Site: brandenburg
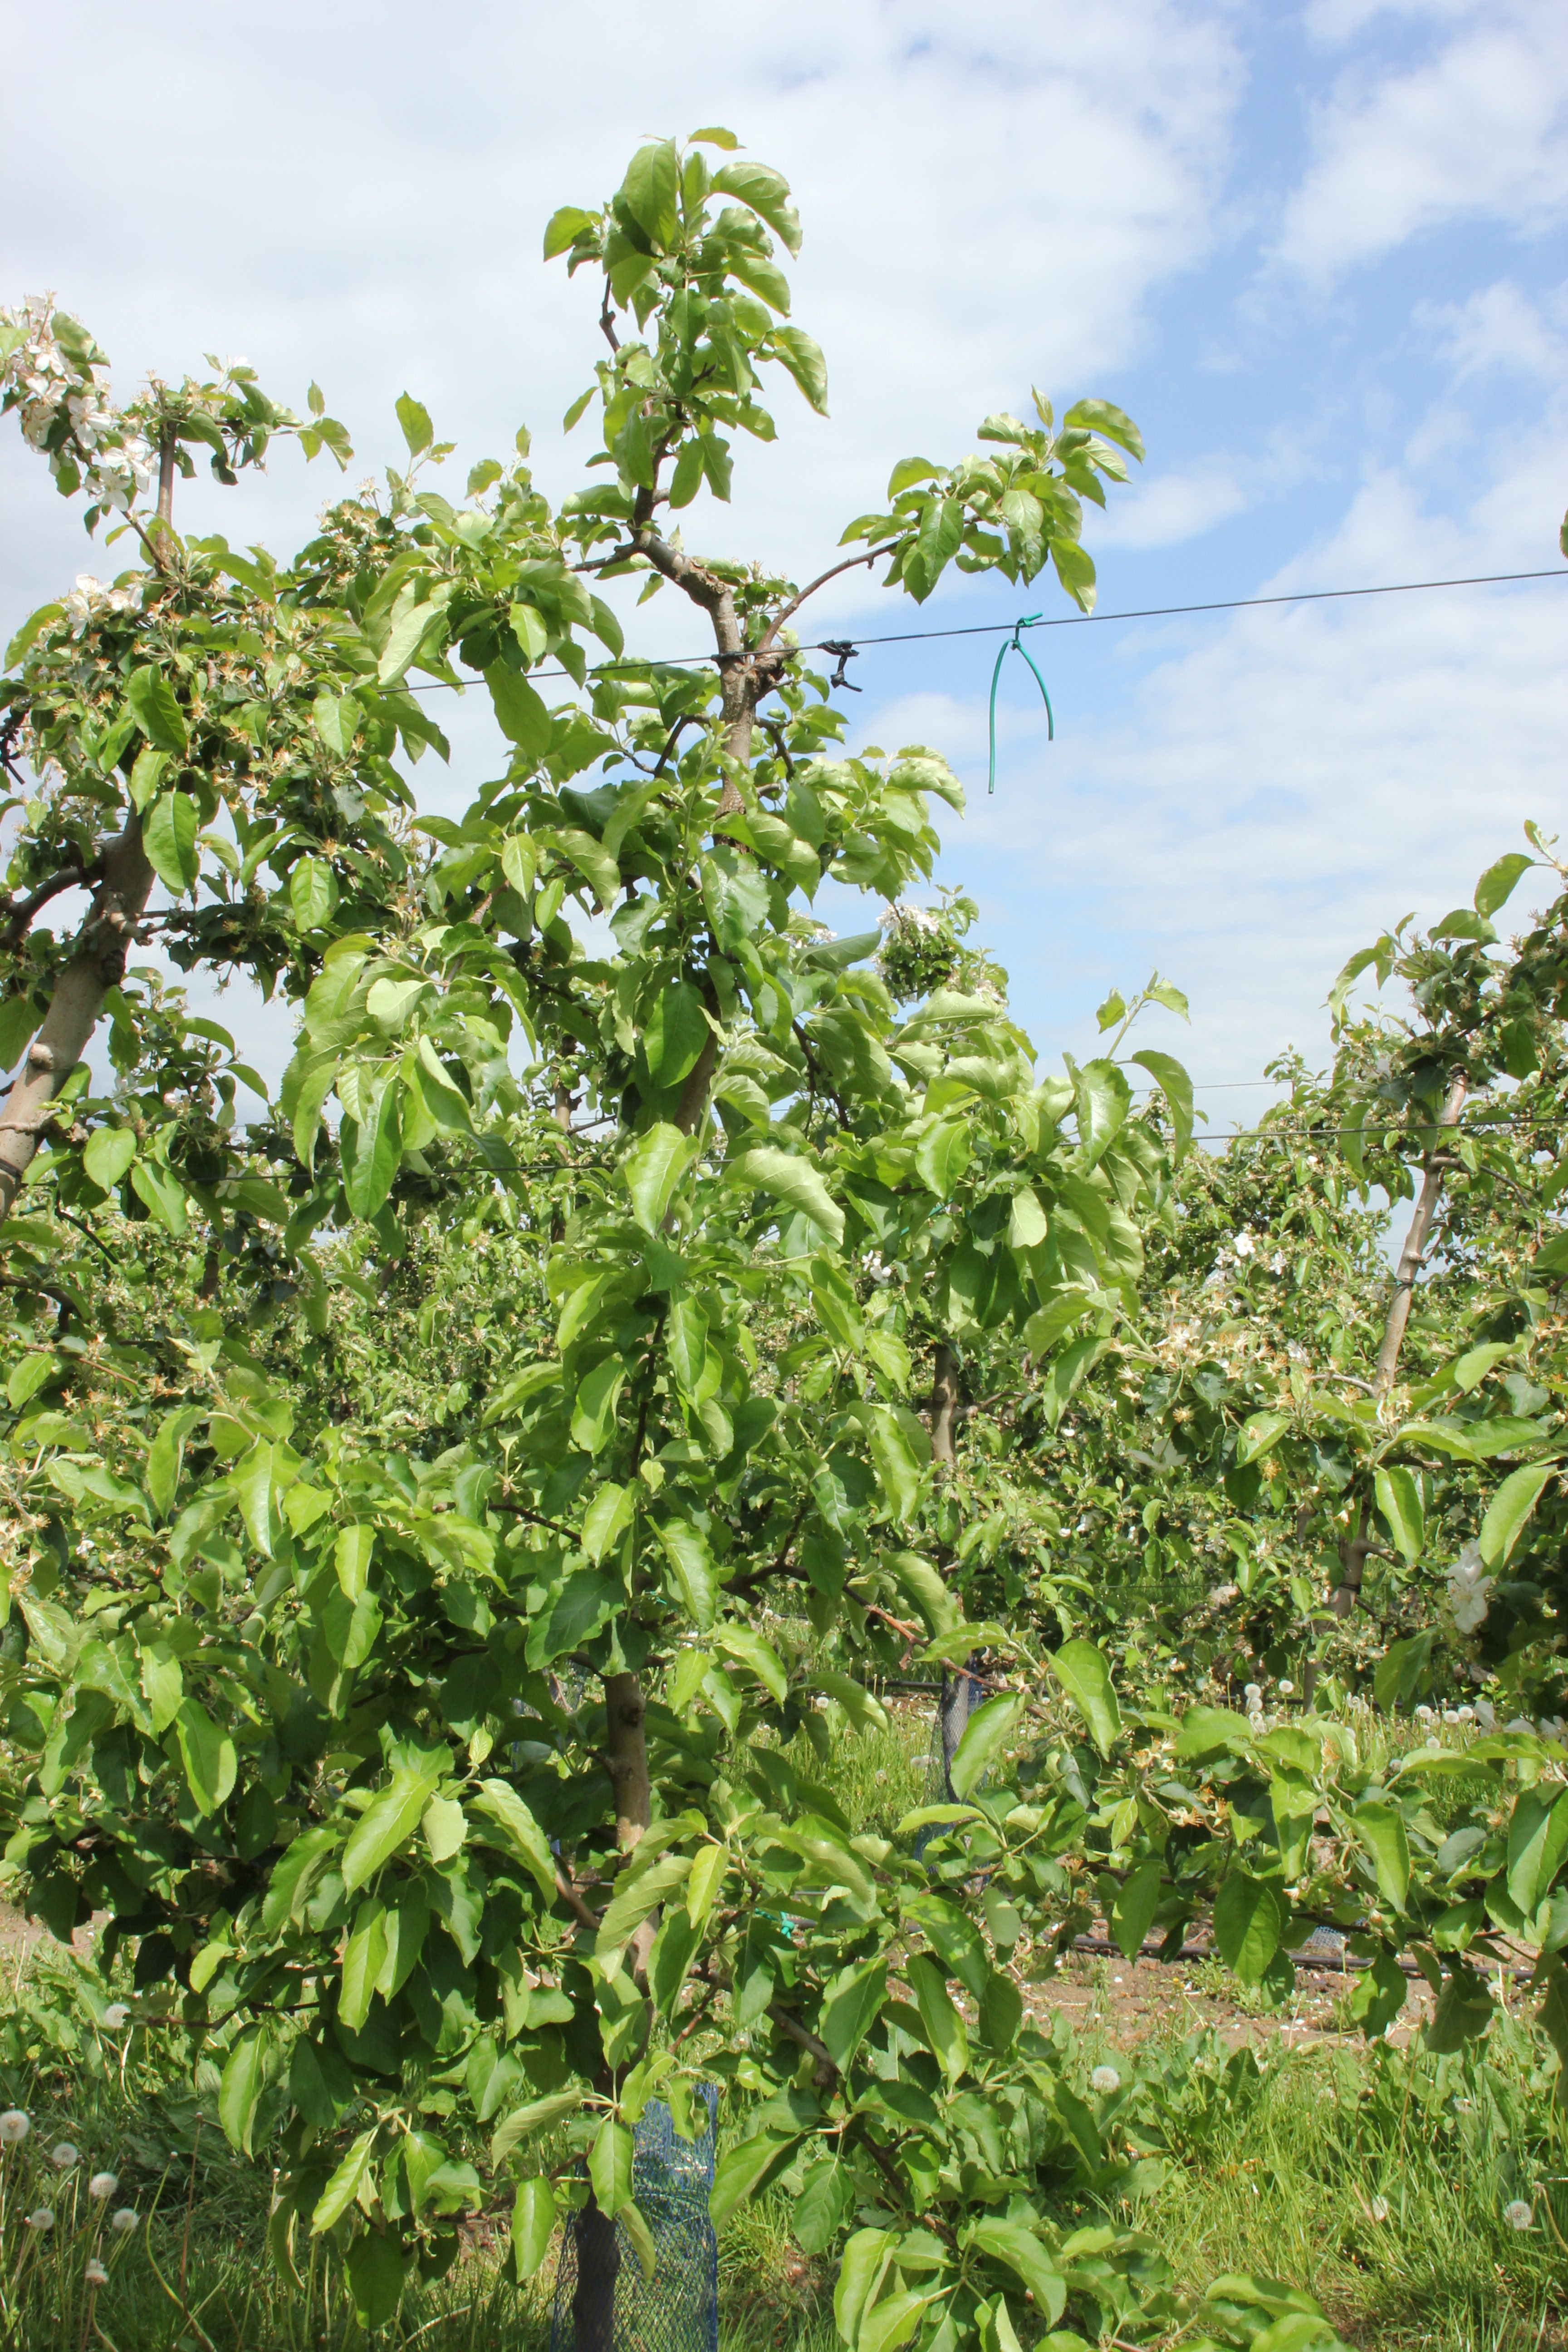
Growth stage (BBCH 67): Flowering